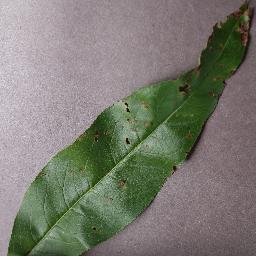
Label: Peach___Bacterial_spot